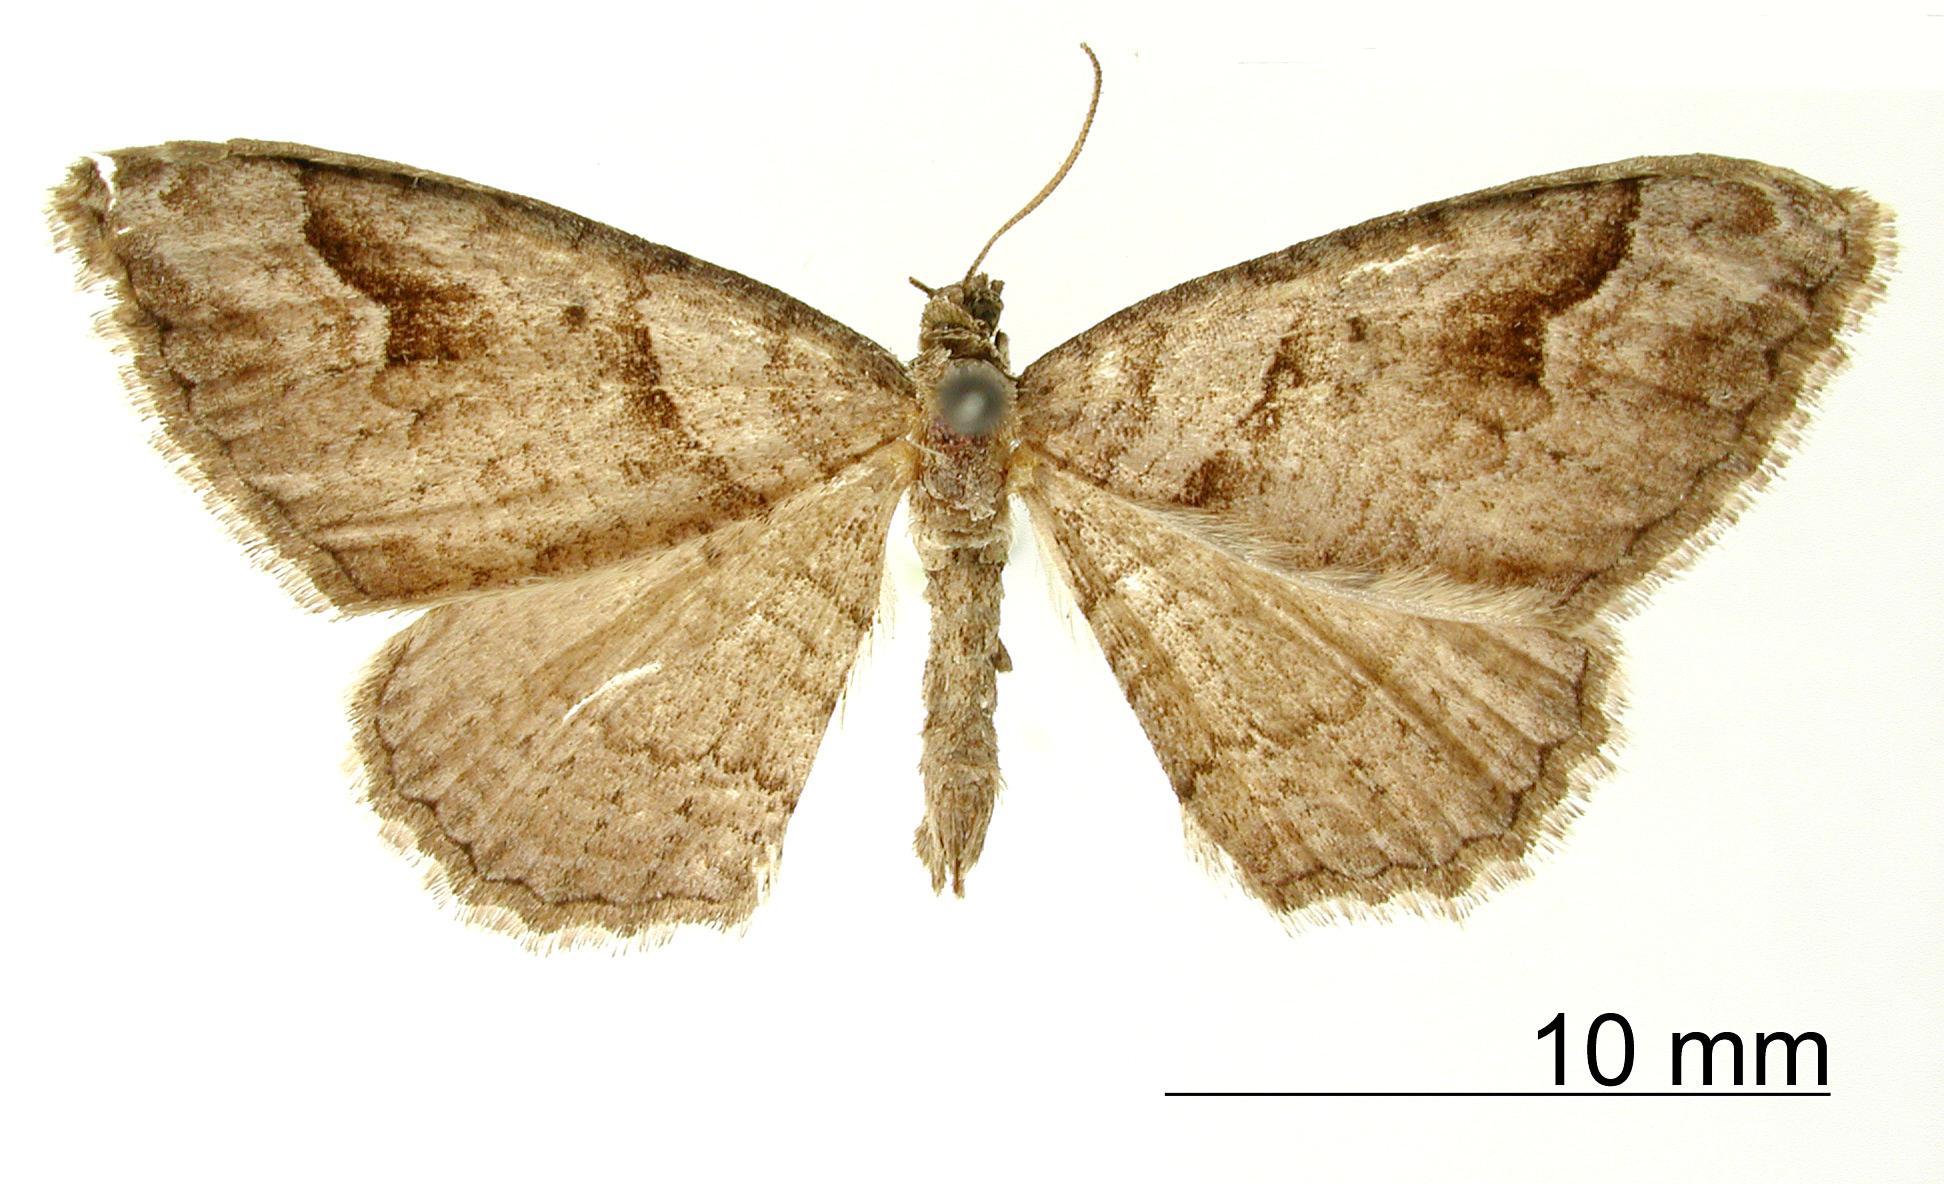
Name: Coenocalpe favillacea
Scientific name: Coenocalpe favillacea Dognin, 1913
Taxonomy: Animalia, Arthropoda, Insecta, Lepidoptera, Geometridae, Larentiinae
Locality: Bogota, Colombia